Nybrogade 28

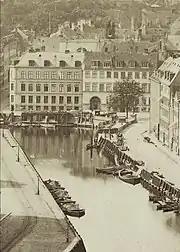
The sand depot in front of the building in the late 19th century

The building in Magstræde was home to 14 residents at the 1850 census. Niels Lunde, a sand trader, resided on the ground floor with his wife Mariane Christensen Lunde, their two-year-old daughter Fransiska Wilhelmine Lunde and 15-year-old Clemmentine Bæck.